Arthur Penrhyn Stanley

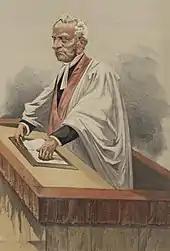
A caricature of Stanley in "Vanity Fair", 1872. The caption was "Philosophic Belief".

Stanley was a candidate to succeed as Archbishop of Dublin following the death of Richard Whately in October 1863, but was rejected by the Church of Ireland. Richard Chenevix Trench, the Dean of Westminster, was appointed instead, and towards the close of 1863, Stanley was appointed by the Crown to the newly-vacated deanery. In December, he married Lady Augusta Bruce, sister of Lord Elgin, then governor-general of India. His tenure of the deanery of Westminster was memorable in many ways. He recognised from the first two important disqualifications: his indifference to music and his slight knowledge of architecture. On both subjects, he availed himself, largely of the aid of others, and threw himself with characteristic energy and entire success into the task of rescuing from neglect and preserving from decay the treasure of historic monuments in which Westminster Abbey is so rich. In 1865, he published his "Memorials of Westminster Abbey", a work which, despite occasional inaccuracies, is a mine of information. He was a constant preacher and gave a great impulse to Trench's practice of inviting distinguished preachers to the abbey pulpit, especially to the evening services in the nave. His personal influence, already unique, was much increased by his removal to London. His circle of friends included men of every denomination, every class and almost of every nation.